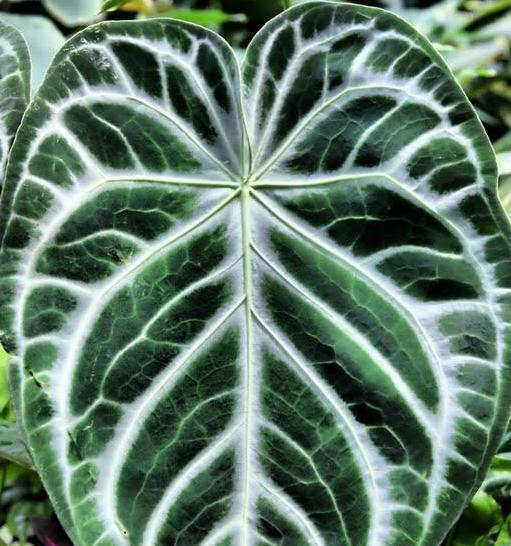
Texture: veined